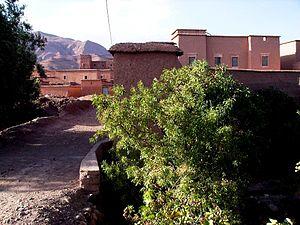
La maison de Idder BATTAH
Aligh n'Targa est un village de la commune rurale de Toundoute, dans la province de Ouarzazate et la région de Souss-Massa, au Maroc.